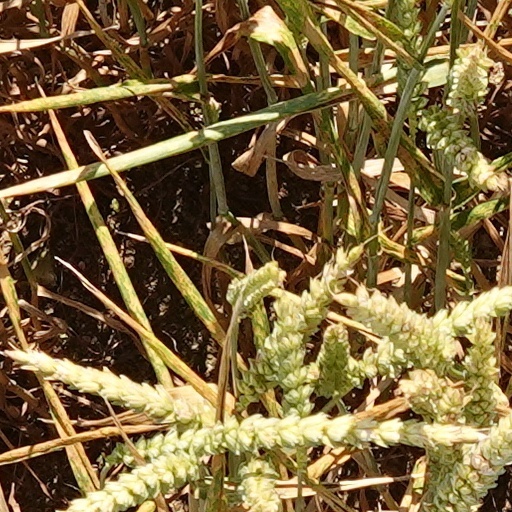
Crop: wheat